Adil Shahi–Portuguese conflicts

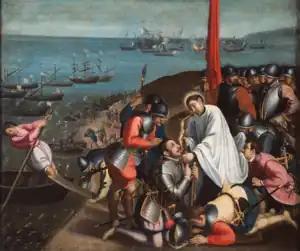
Portuguese soldiers in Asia in a 17th century painting.

In December 1570 Goa was sieged by a large army commanded personally by Ali Adil Shah of Bijapur, who had struck a pact of alliance with the Sultan of Ahmadnagar, the Zamorin of Calicut, the Ali Raja of Cannanore, the Queen of Gerusoppa, the Sultan of Aceh, among others to try and drive the Portuguese out of Asia.